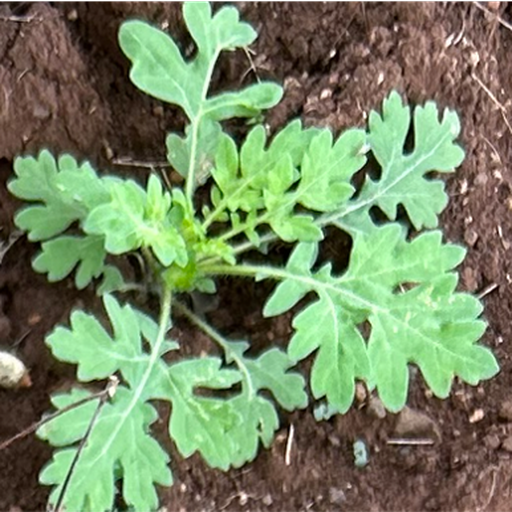
Weed species: Gajar_gavat_(Parthenium hysterophorus)